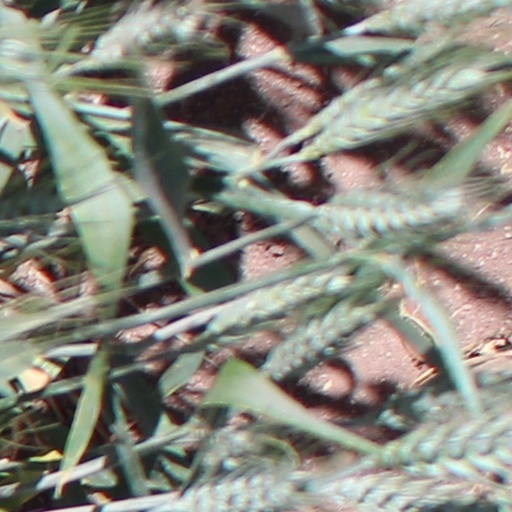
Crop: wheat